Ferrari 250 GTO

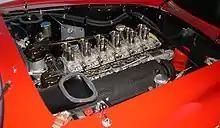
"Tipo 168/62" Colombo V12 engine

The 250 GTO was designed to compete in Group 3 GT racing, where its rivals would include the Shelby Cobra, Jaguar E-Type and Aston Martin DP214. The development of the 250 GTO was headed by chief engineer Giotto Bizzarrini. Although Bizzarrini is usually credited as the designer of the 250 GTO, he and most other Ferrari engineers were fired in 1962 due to a dispute with Enzo Ferrari. Further development of the 250 GTO was overseen by new engineer Mauro Forghieri, who worked with Scaglietti to continue development of the body. The design of the car was a collaborative effort and cannot be ascribed to a single person.